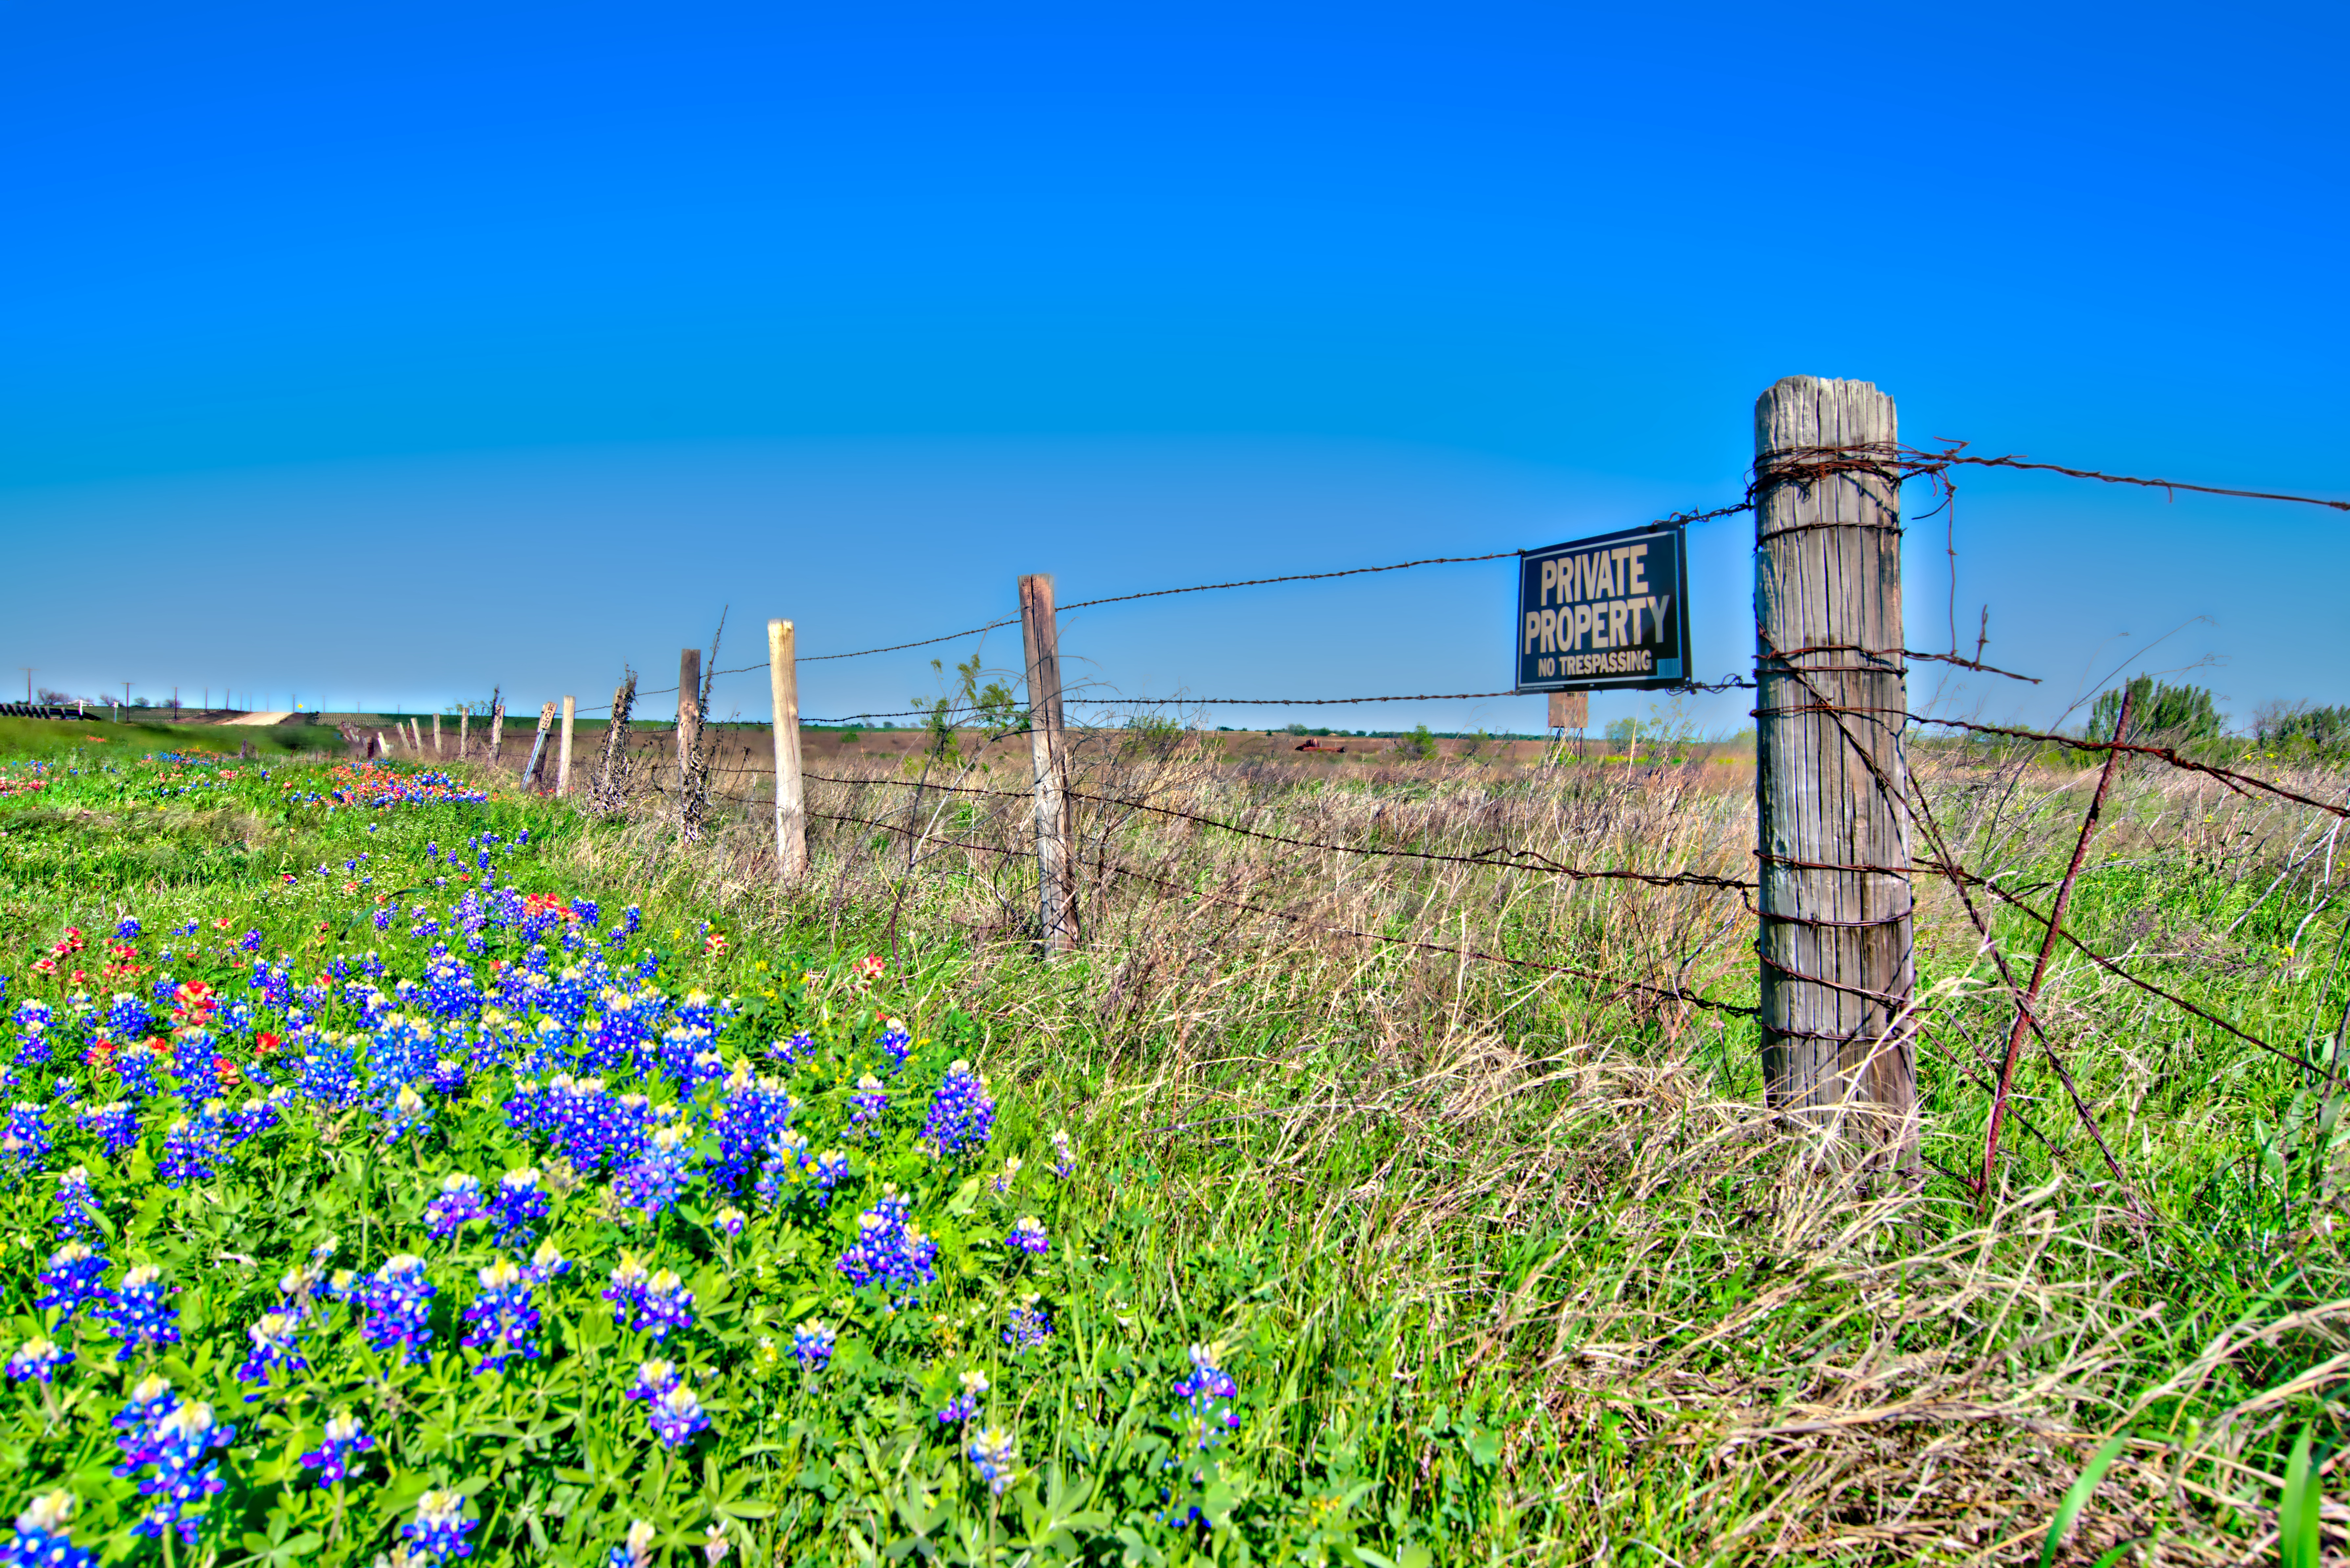
grass, fence, plant, field, meadow, prairie, flower, agriculture, wildflower, flowers, hdr, texas, habitat, tx, bluebonnets, rural area, flowering plant, natural environment, land plant, outdoor structure